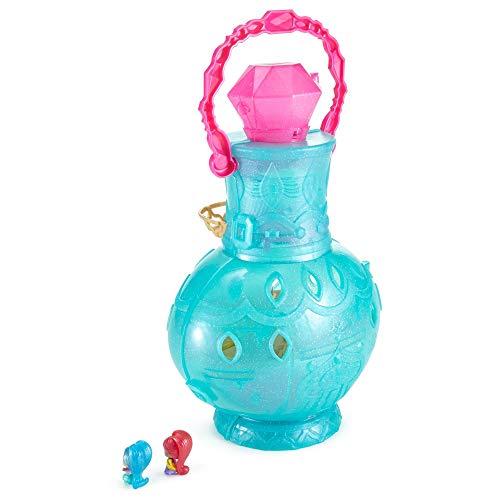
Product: Fisher-Price Nickelodeon Shimmer & Shine, Teenie Genies, Collect & Carry Genie Case
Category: Toys & Games | Toy Figures & Playsets | Playsets & Vehicles | Playsets
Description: Play and display Store their Teenie Genies collection in this beautiful bottle-shaped carry case The case holds more than 40 Teenie Genies.
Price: $10.77
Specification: ProductDimensions:8x5.8x11.8inches|ItemWeight:1.44ounces|ShippingWeight:12.6ounces(Viewshippingratesandpolicies)|DomesticShipping:ItemcanbeshippedwithinU.S.|InternationalShipping:ThisitemcanbeshippedtoselectcountriesoutsideoftheU.S.LearnMore|ASIN:B01IN5VCRS|Itemmodelnumber:DTK58|Manufacturerrecommendedage:36months-7years